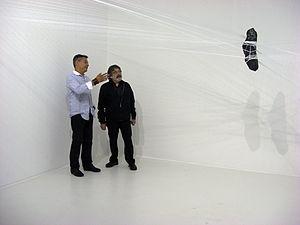
Milton Becerra y Carlos Cruz Diez Londres junio 2010
Milton Becerra, né en 1951 dans l'état de Táchira au Venezuela, est un plasticien d'Art contemporain vénézuélien.